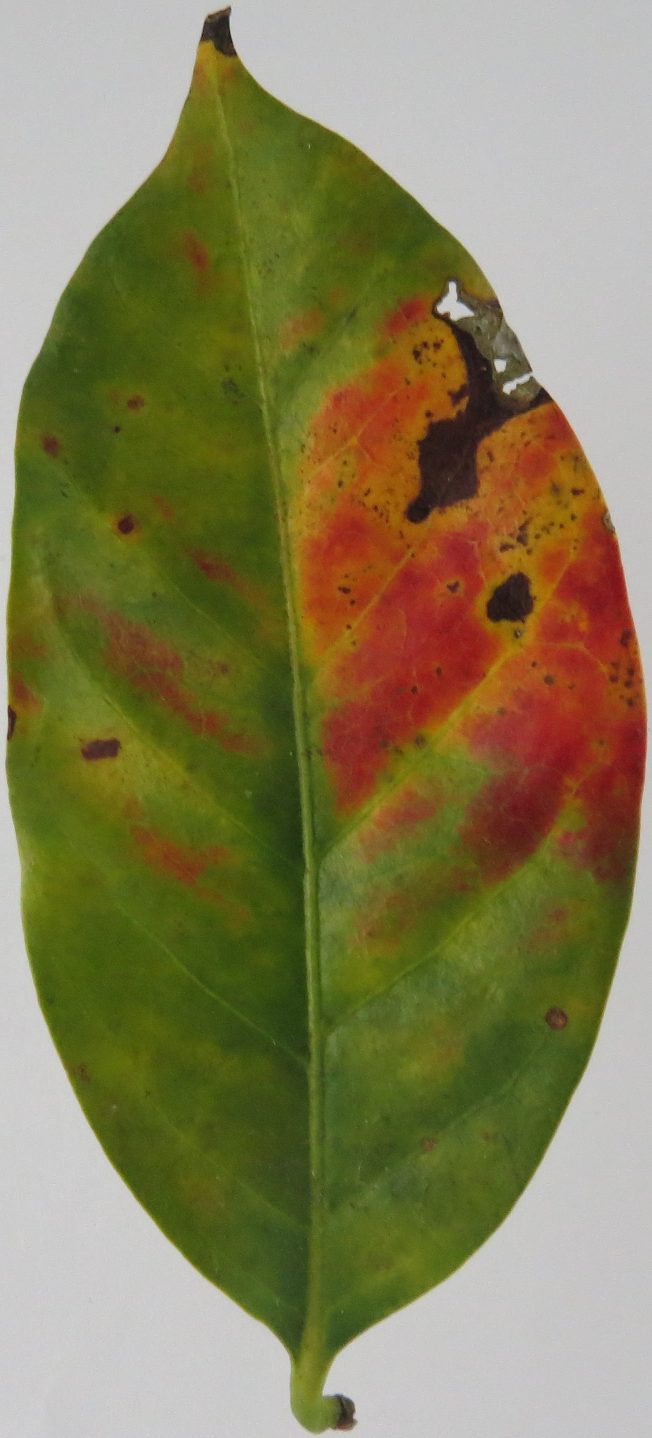
Label: phosphorus-P